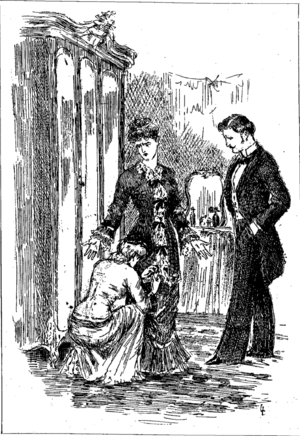
Illustration de Au Bonheur des Dames tirée des Œuvres complètes illustrées de Émile Zola, T1, Fasquelle, 1906, La scène d'Henriette, p.345
Au Bonheur des Dames est un roman d’Émile Zola publié en 1883, prépublié dès décembre 1882 dans Gil Blas, onzième volume de la suite romanesque Les Rougon-Macquart. À travers une histoire sentimentale, le roman entraîne le lecteur dans le monde des grands magasins, l’une des innovations du Second Empire.